Denis Brogniart

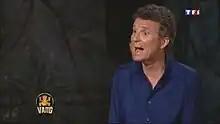
"" episode depicting Brogniart saying his interjection to an answer to Laurence became an Internet meme after numerous parodies were posted to the internet.

In 2017, Brogniart became an Internet meme due to his interjection during the first episode of aired in September 2010, after Denis asked another contestant, Laurence Pizzocchia what they could do if many men were featured and Laurence answered "they can build a cabin". The interjection has been used on many forums, YouTube poops or remixes such as Khaled Freak.